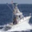
Label: ship